Kimi Verma

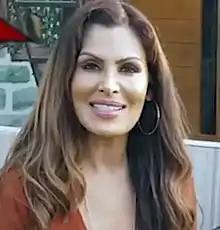
in Times of Punjab, 2019

Kimi Verma (born 20 November 1977) is an Indian-American actress and fashion designer who predominantly works in Punjabi films.